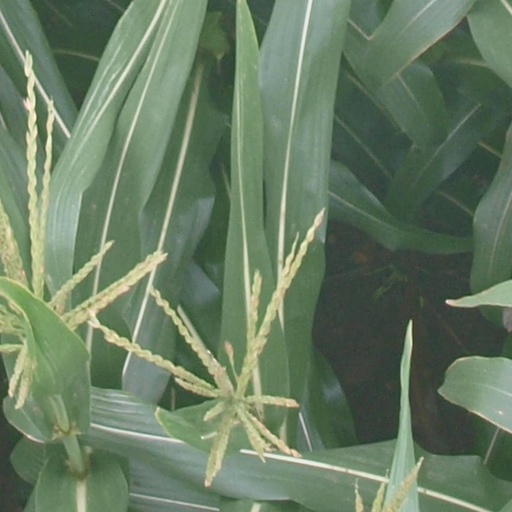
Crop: maize; corn